Sakutarō Hagiwara

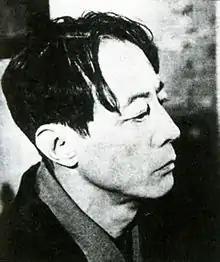
Sakutarō Hagiwara

was a Japanese writer of free verse, active in the Taishō and early Shōwa periods of Japan. He liberated Japanese free verse from the grip of traditional rules, and he is considered the "father of modern colloquial poetry in Japan". He published many volumes of essays, literary and cultural criticism, and aphorisms over his long career. His unique style of verse expressed his doubts about existence, and his fears, ennui, and anger through the use of dark images and unambiguous wording. He died from pneumonia aged 55.